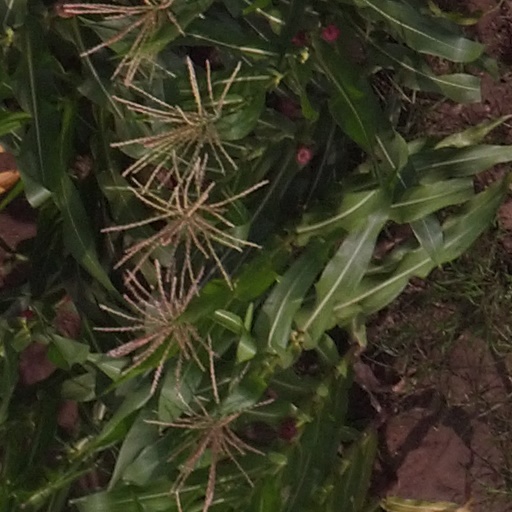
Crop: maize; corn